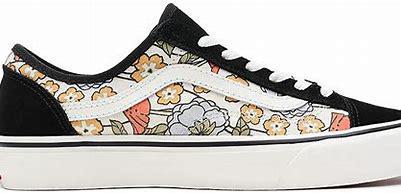
Brand: Vans
Model: Style 36